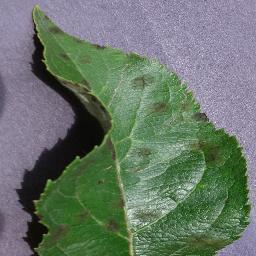
Label: Apple___Apple_scab